Lightvessel stations of Great Britain

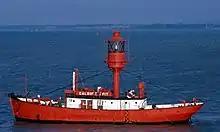
Light vessel 78 "Calshot Spit" on station in 1979

The history of the many lightvessel stations of Great Britain goes back over 250 years to the placement of the world's first lightship at the Nore in the early 18th century.